Humanitarian response to the April 2015 Nepal earthquake

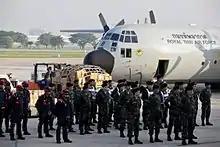
Royal Thai Army personnel and rescue worker briefing before boarding a C-130H at Donmuang Airport.

Poland sent 81 firefighters of the State Fire Service, 12 search and rescue dogs, and 6 doctors of the Polish Center for International Aid. On 28 April, 33 Polish citizens were evacuated by the Indian Air Force.